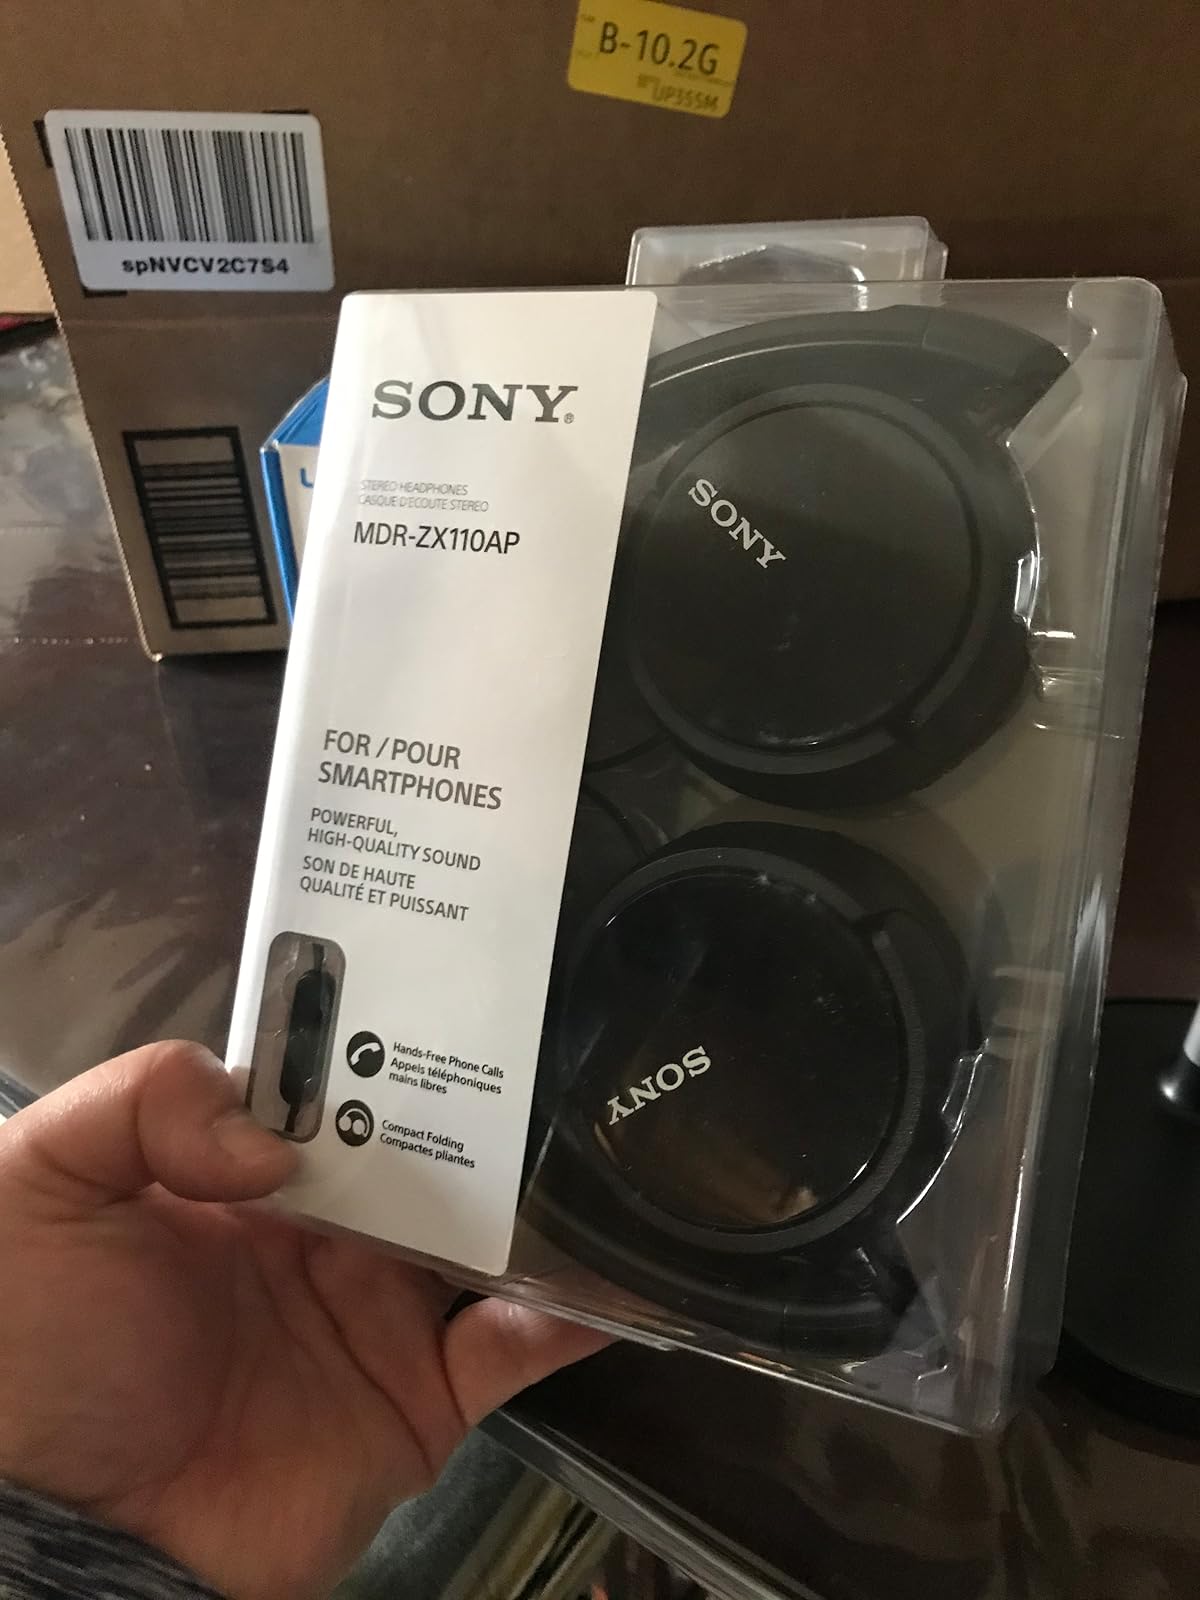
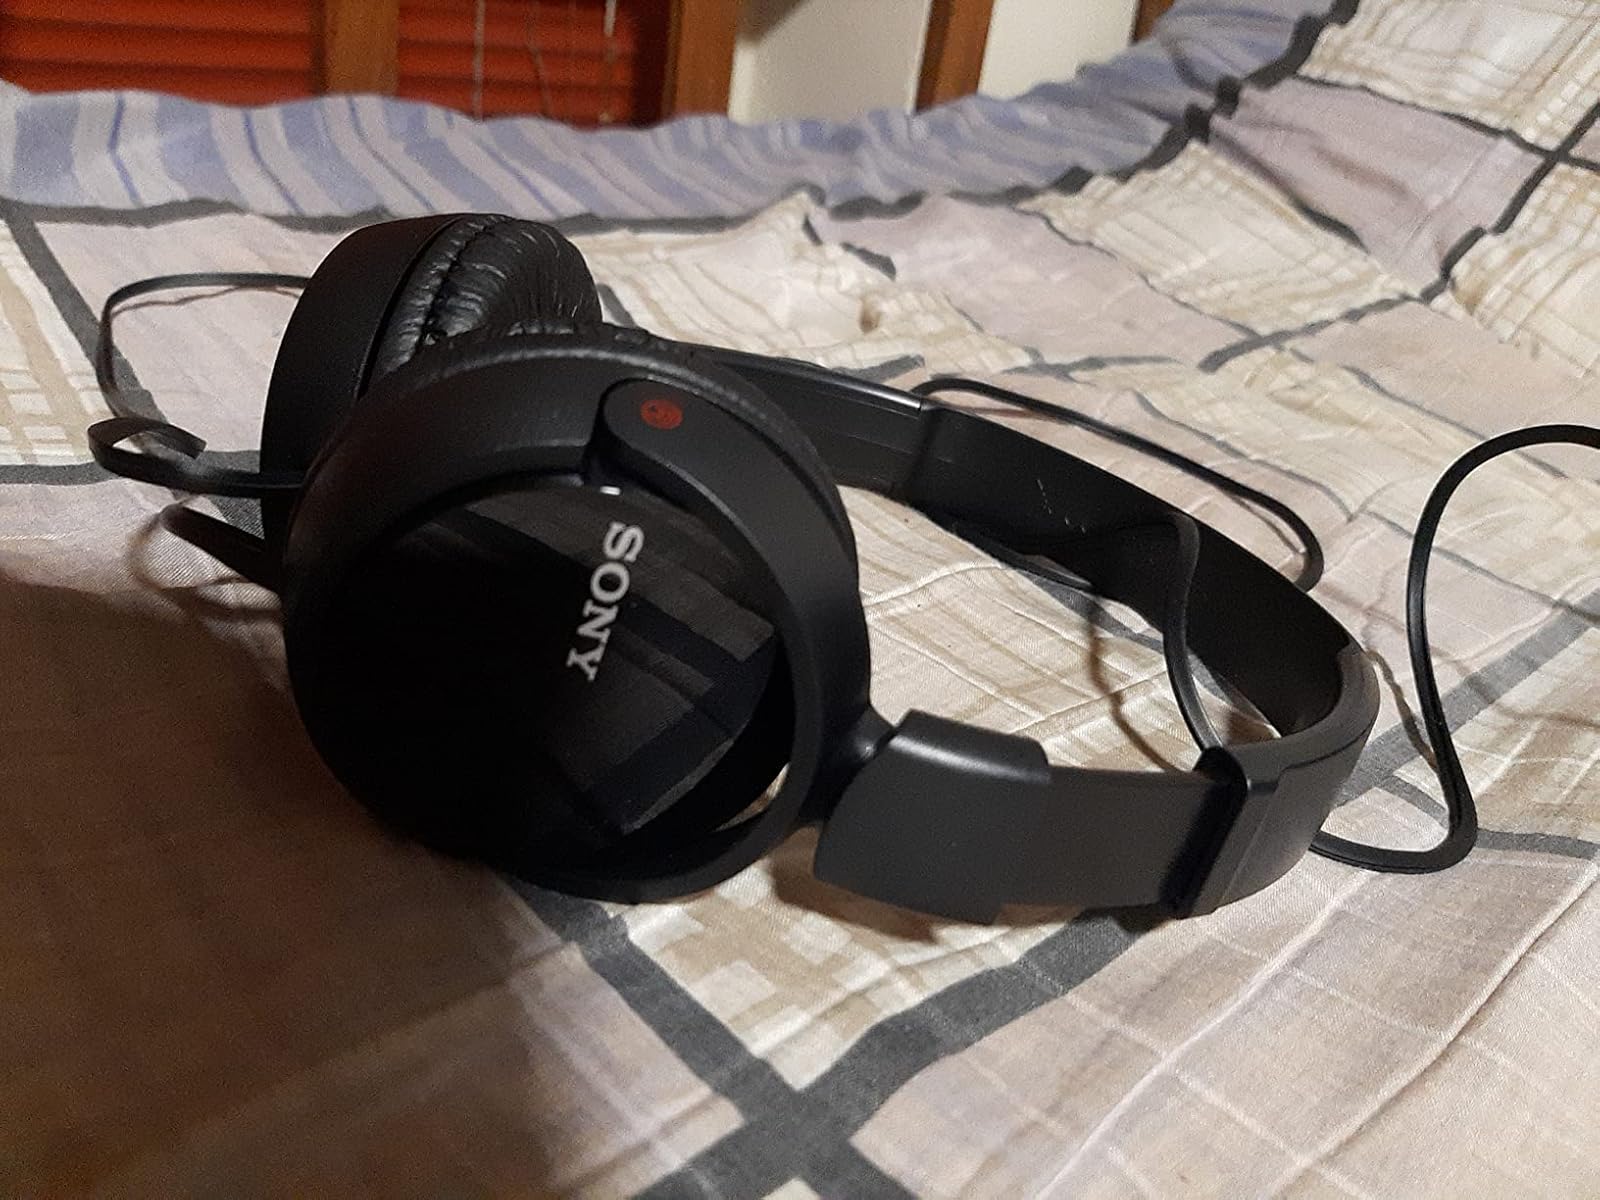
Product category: headphones
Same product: no